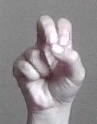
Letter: gaaf